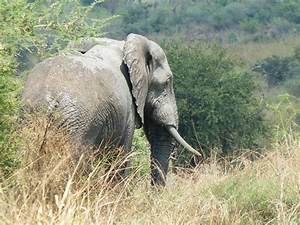
Label: elephant